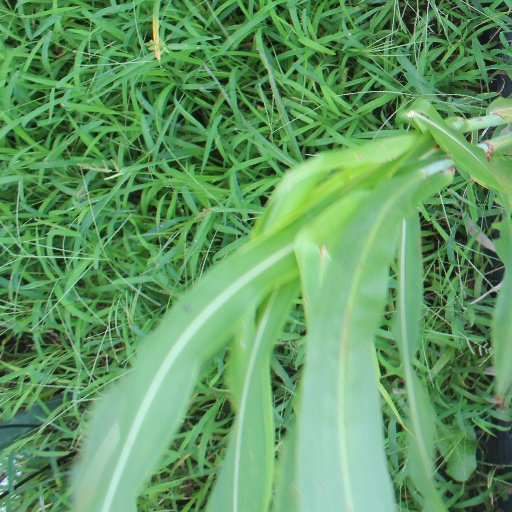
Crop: sorghum